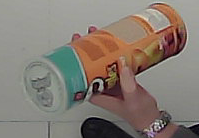
Product: pringles_paprika